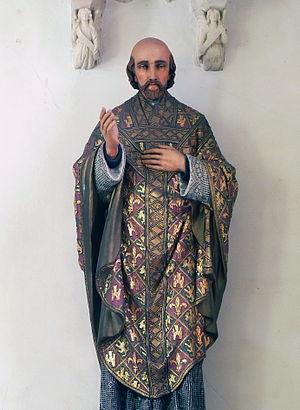
Statue du bienheureux Thomas Hélye de Biville, plâtre polychrome, deuxième moitié du XIXe s., église Saint-Pierre de Biville (Manche, France).
Thomas Hélye, né à Biville entre 1180 et 1187 et mort à Vauville le 19 octobre 1257, est un prêtre et missionnaire, béatifié par le pape Pie IX le 14 juillet 1859.